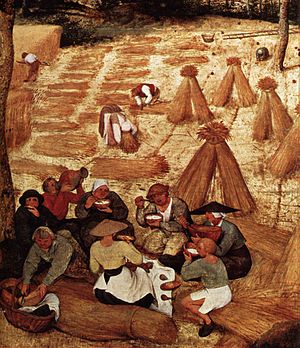
Kong Valdemars Jordebog / Det historiske indhold / Afgifter og taksering
Høsten (Bruegel, 16. århundrede)
Kong Valdemars Jordebog er den gængse betegnelse for en gruppe tekster fra det 13. århundrede, Valdemar Sejrs tid. Teksterne er den første art matrikulation af kongens ejendom.